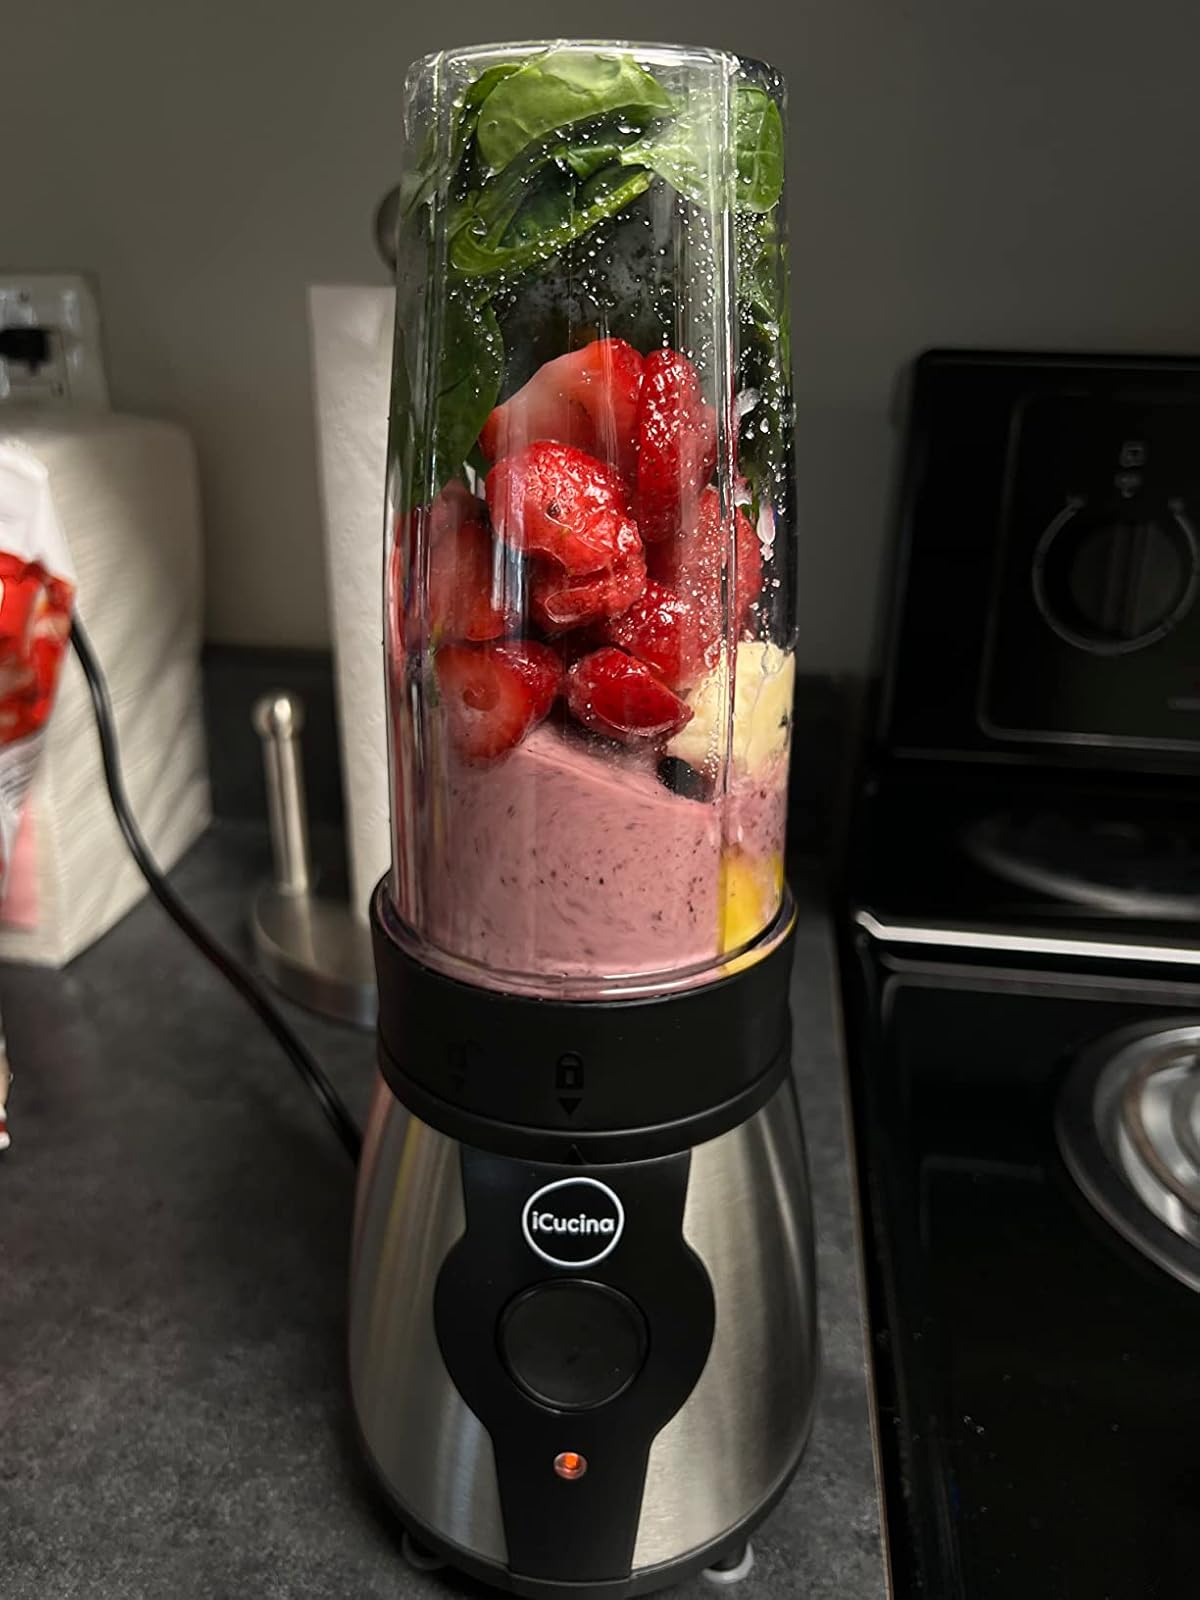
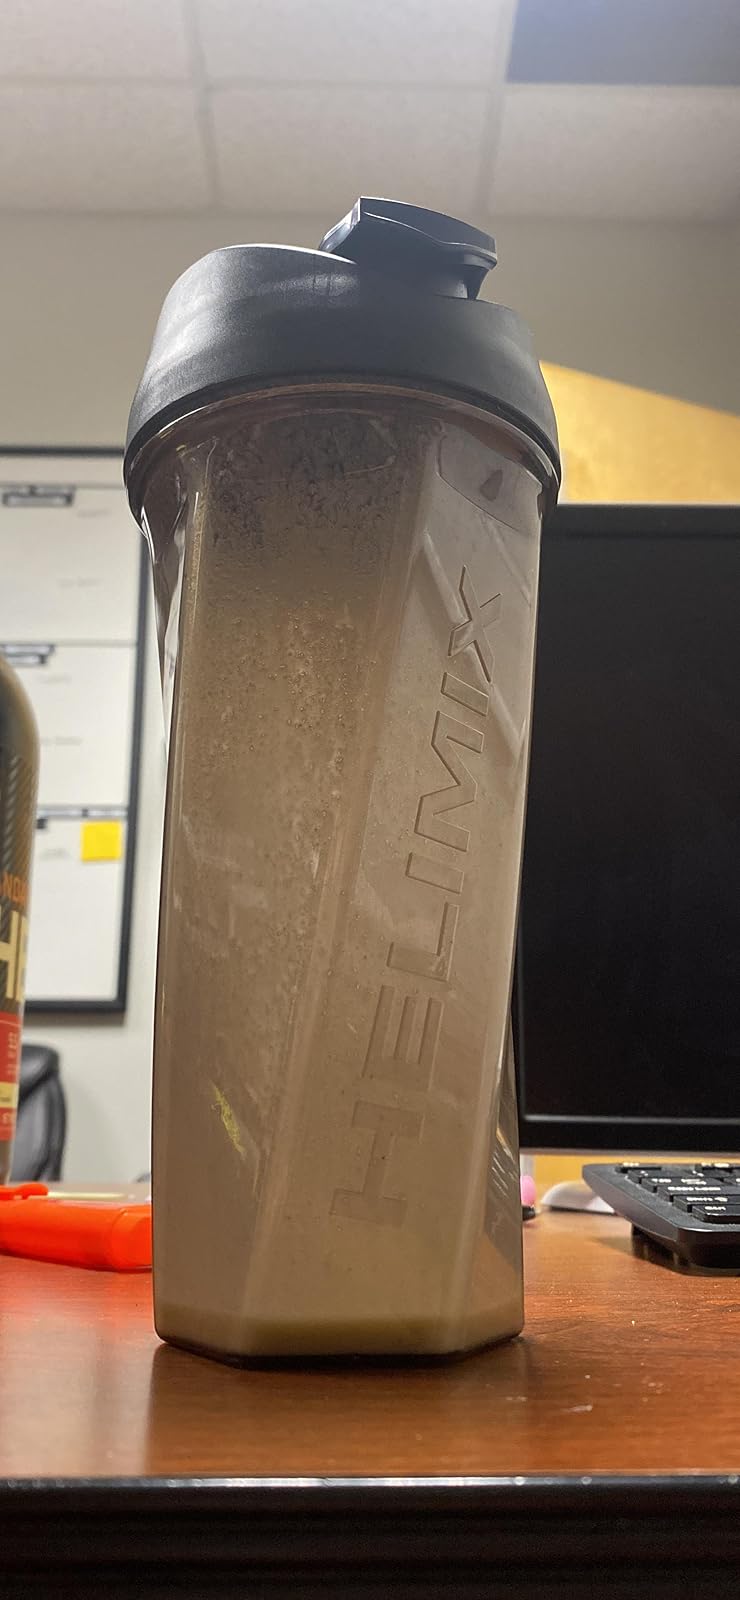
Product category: items_blender
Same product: no